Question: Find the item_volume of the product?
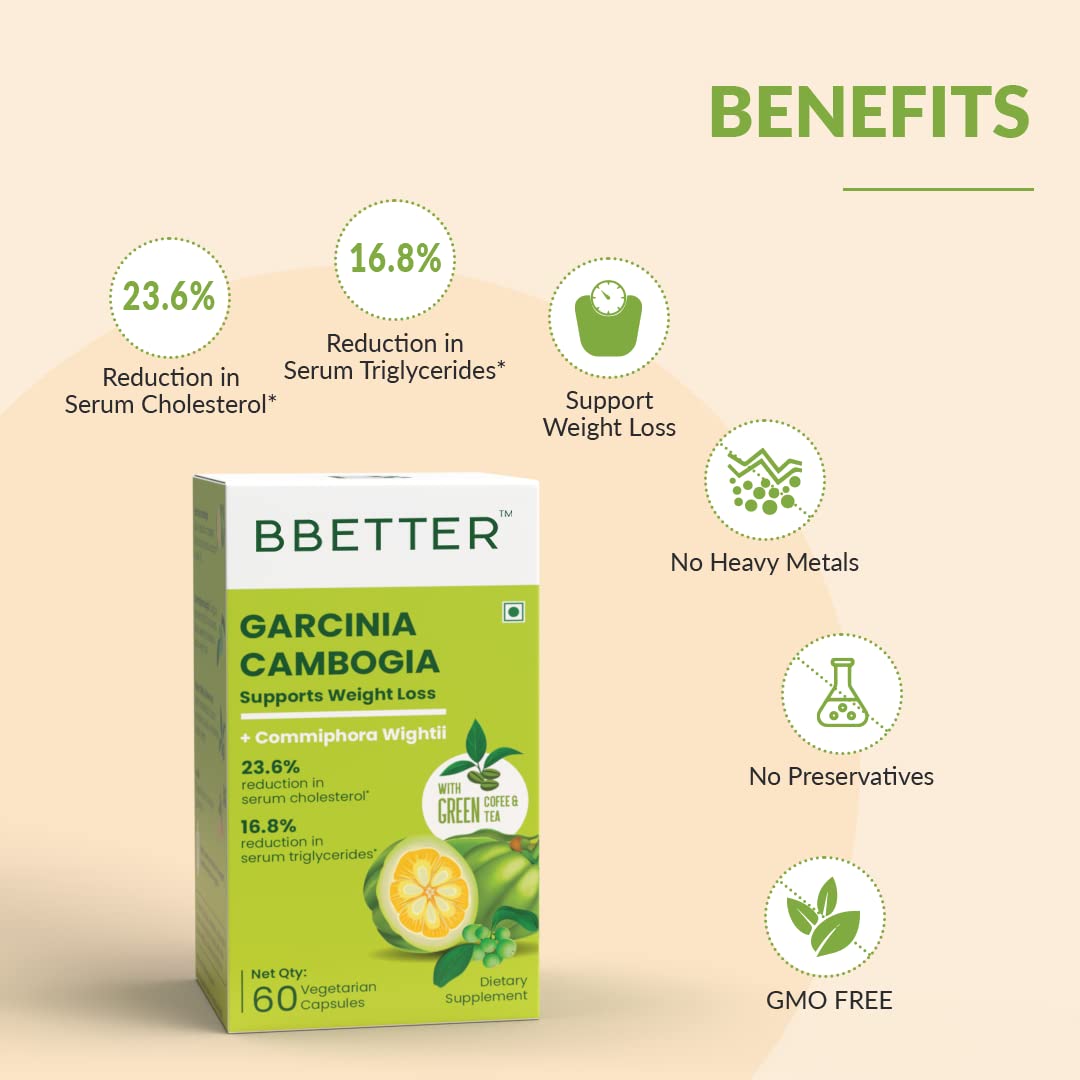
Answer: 60.0 quart